Frenzy (1939 film)

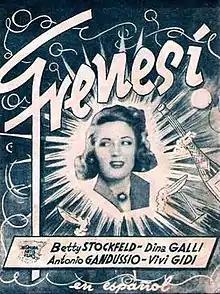
Spanish poster

Frenzy is a 1939 Italian comedy film directed by Mario Bonnard and starring Dina Galli, Antonio Gandusio and Betty Stockfeld.